Radovan Lukavský

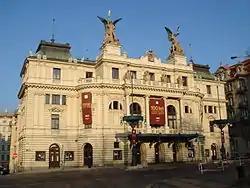
The Vinohrady Theatre where Lukavský got his first acting role in 1946. Lukavský also performed his last role at the theatre in "The Cherry Orchard" at the age of 88.

Lukavský received a number of awards for his work during his career. He was given the lifetime achievement award at the 1995 Thalia Awards, which are the leading honors for the Czech Republic's theatre industry. Former Czech President Václav Havel also awarded Lukavský a medal for services to the theatre.